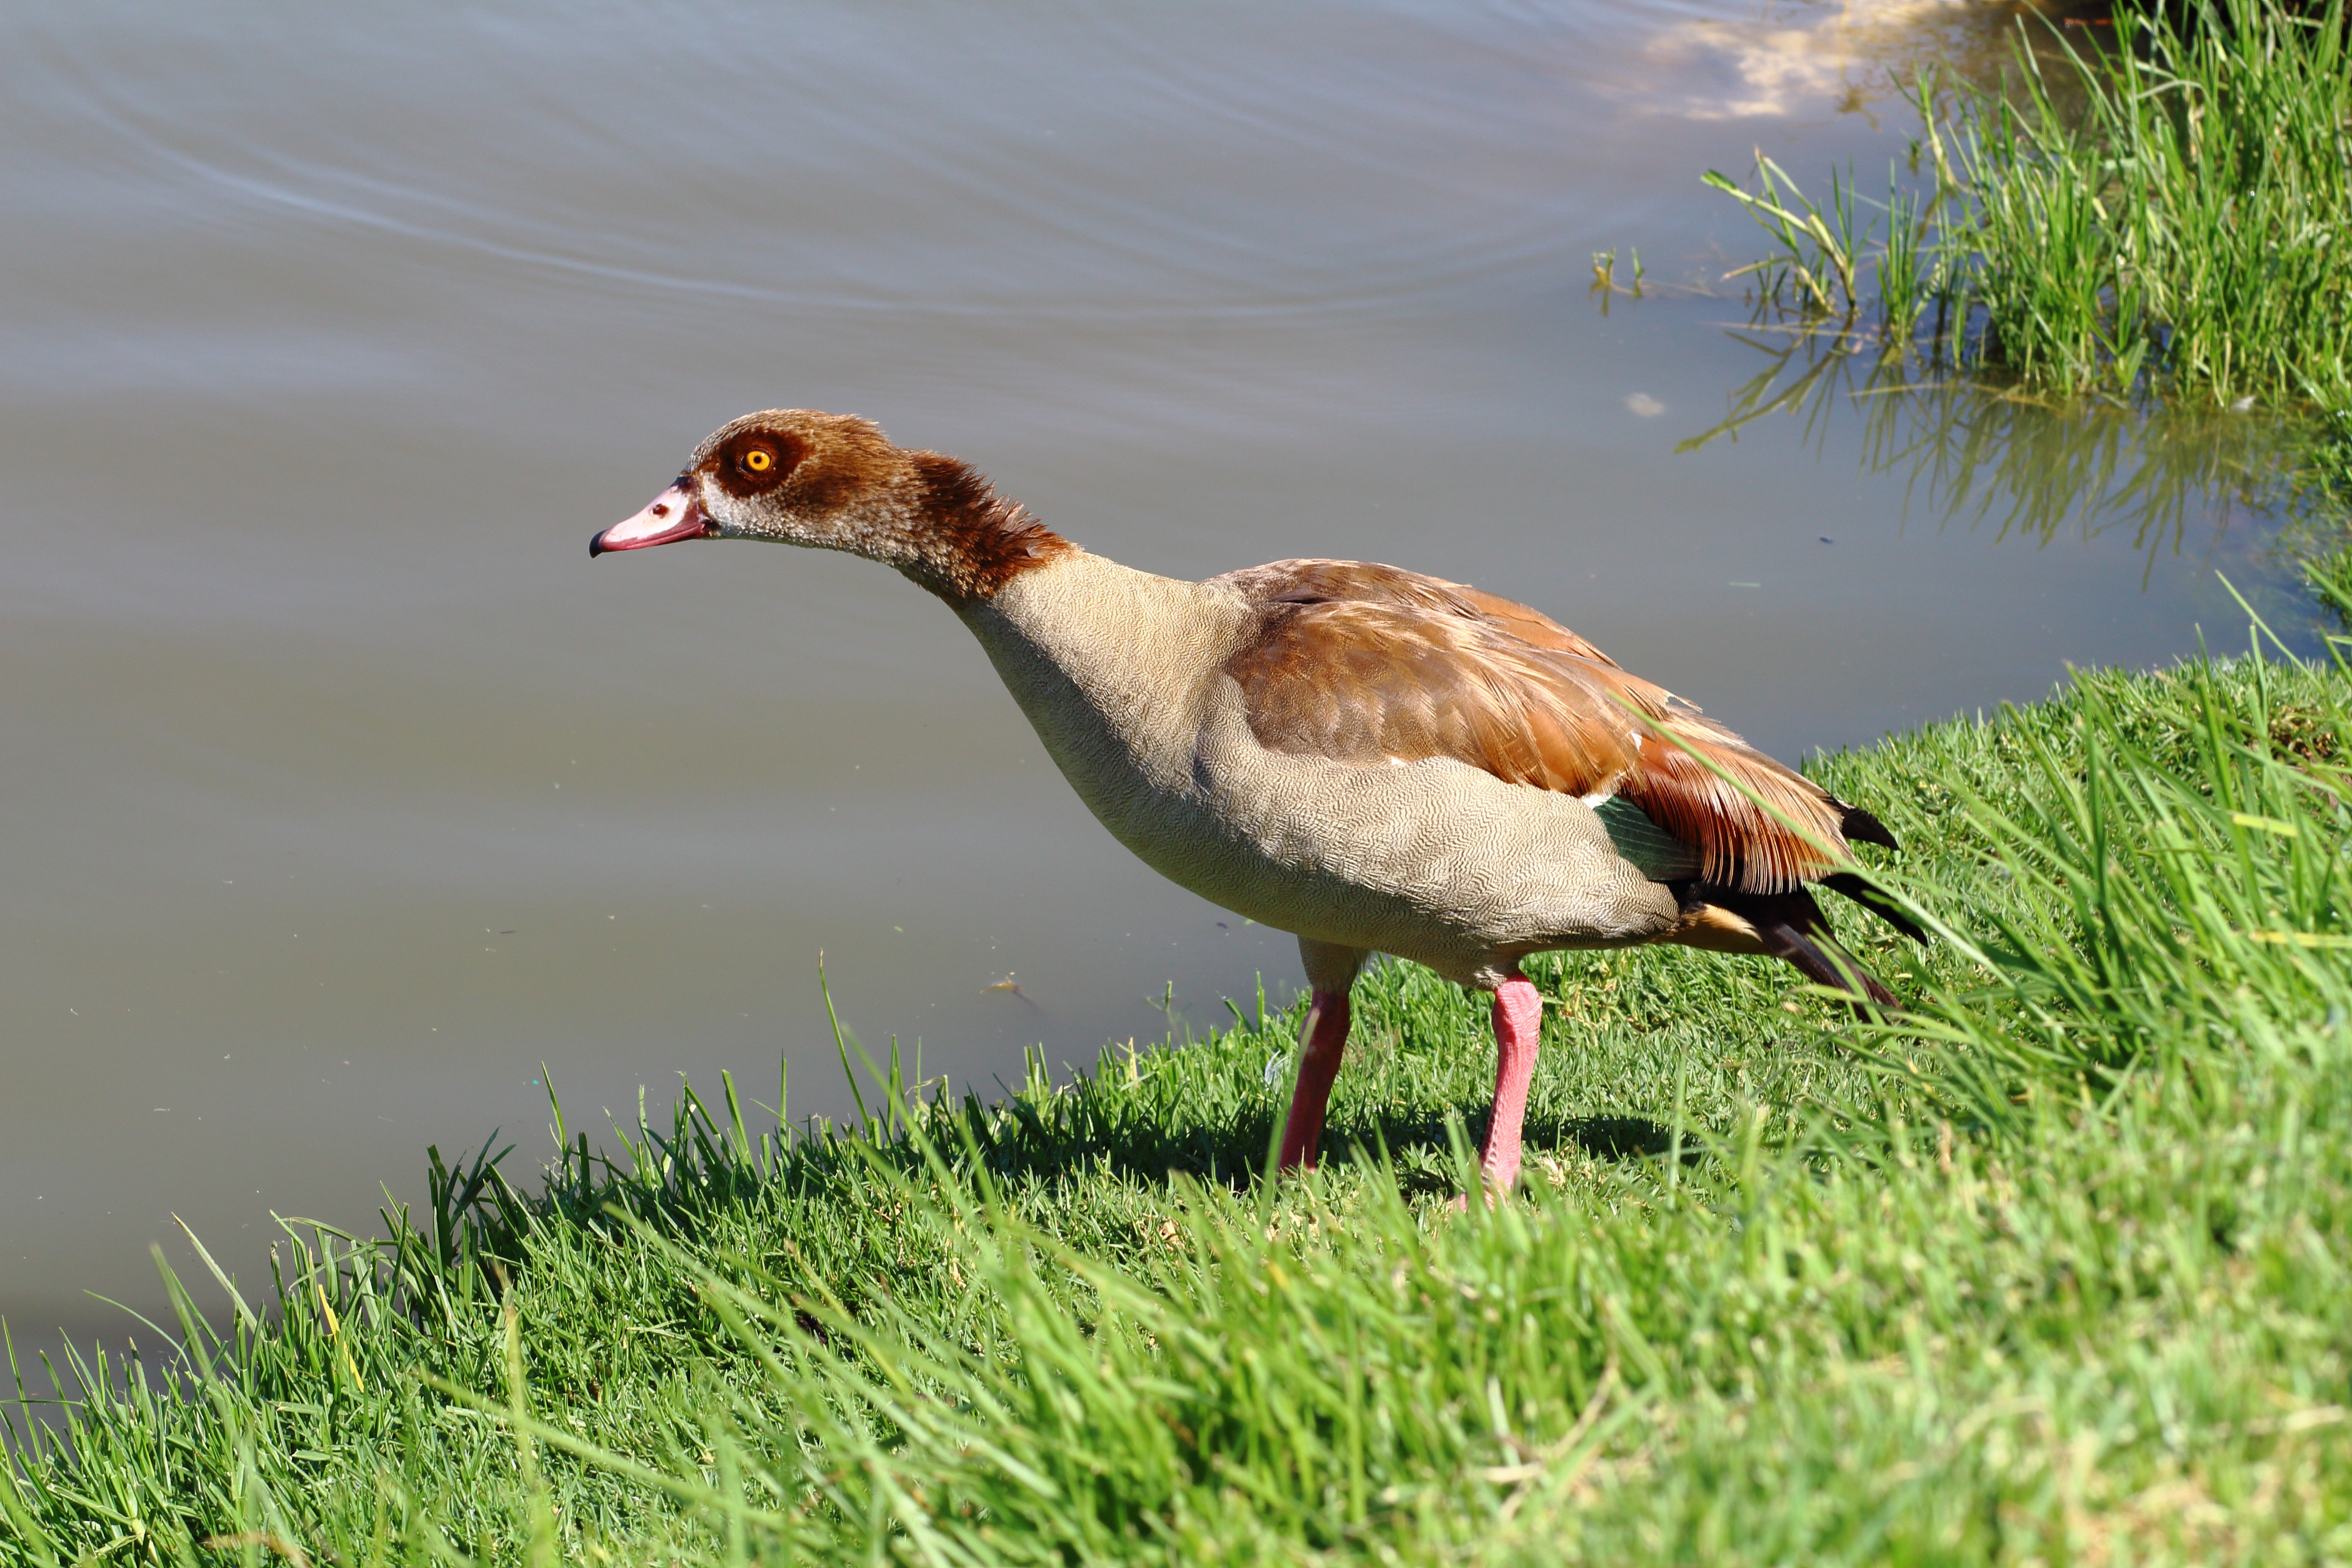
nature, grass, bird, prairie, lake, animal, wildlife, beak, fauna, duck, goose, vertebrate, waterfowl, water bird, mallard, shorebird, font font class animal font font, ducks geese and swans